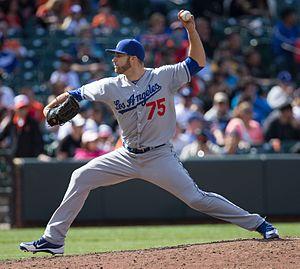
Steven Rodriguez, surnommé Paco Rodriguez et né le 16 avril 1991 à Miami, Floride, États-Unis, est un lanceur de relève gaucher des Braves d'Atlanta de la Ligue majeure de baseball.